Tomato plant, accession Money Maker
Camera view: tilt-top (135 deg); turntable rotation: 240 degrees
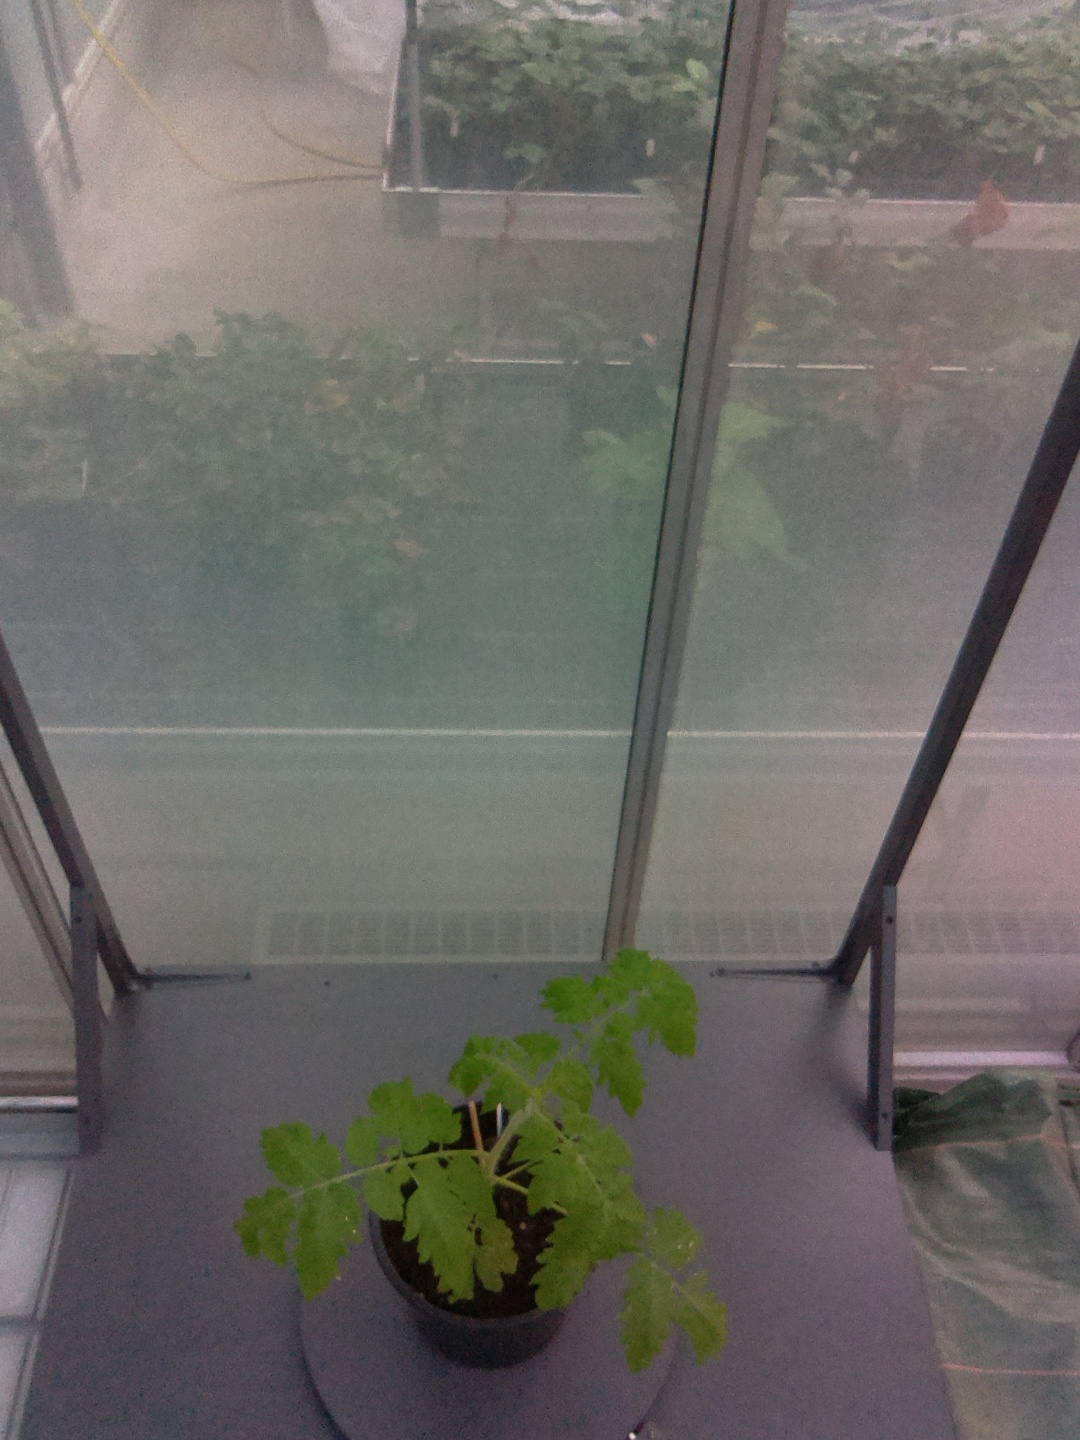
BBCH growth stage 13: 6 of true leaves visible